C-class Sydney tram

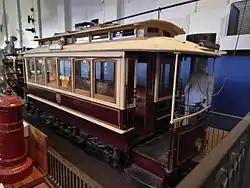
Preserved C11 at the Powerhouse Museum

Between 1896 and 1900, 97 C-class trams were built by three Sydney firms; Bignall & Morrison, Hudson Brothers and Clyde Engineering with bogies supplied by the Peckham Motor Truck & Wheel Co, Kingston, New York. There were four different body types, with variations in width, length, number of windows, and seating capacity (20-26). Three (289-291) were built as trailer cars, later being fitted with power equipment.